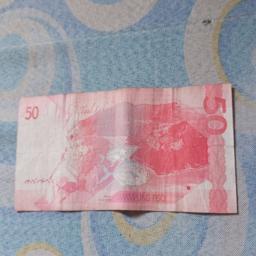
Label: 50_Back